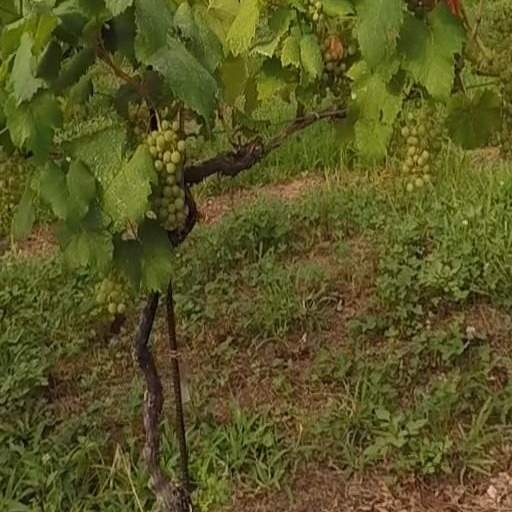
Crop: grape